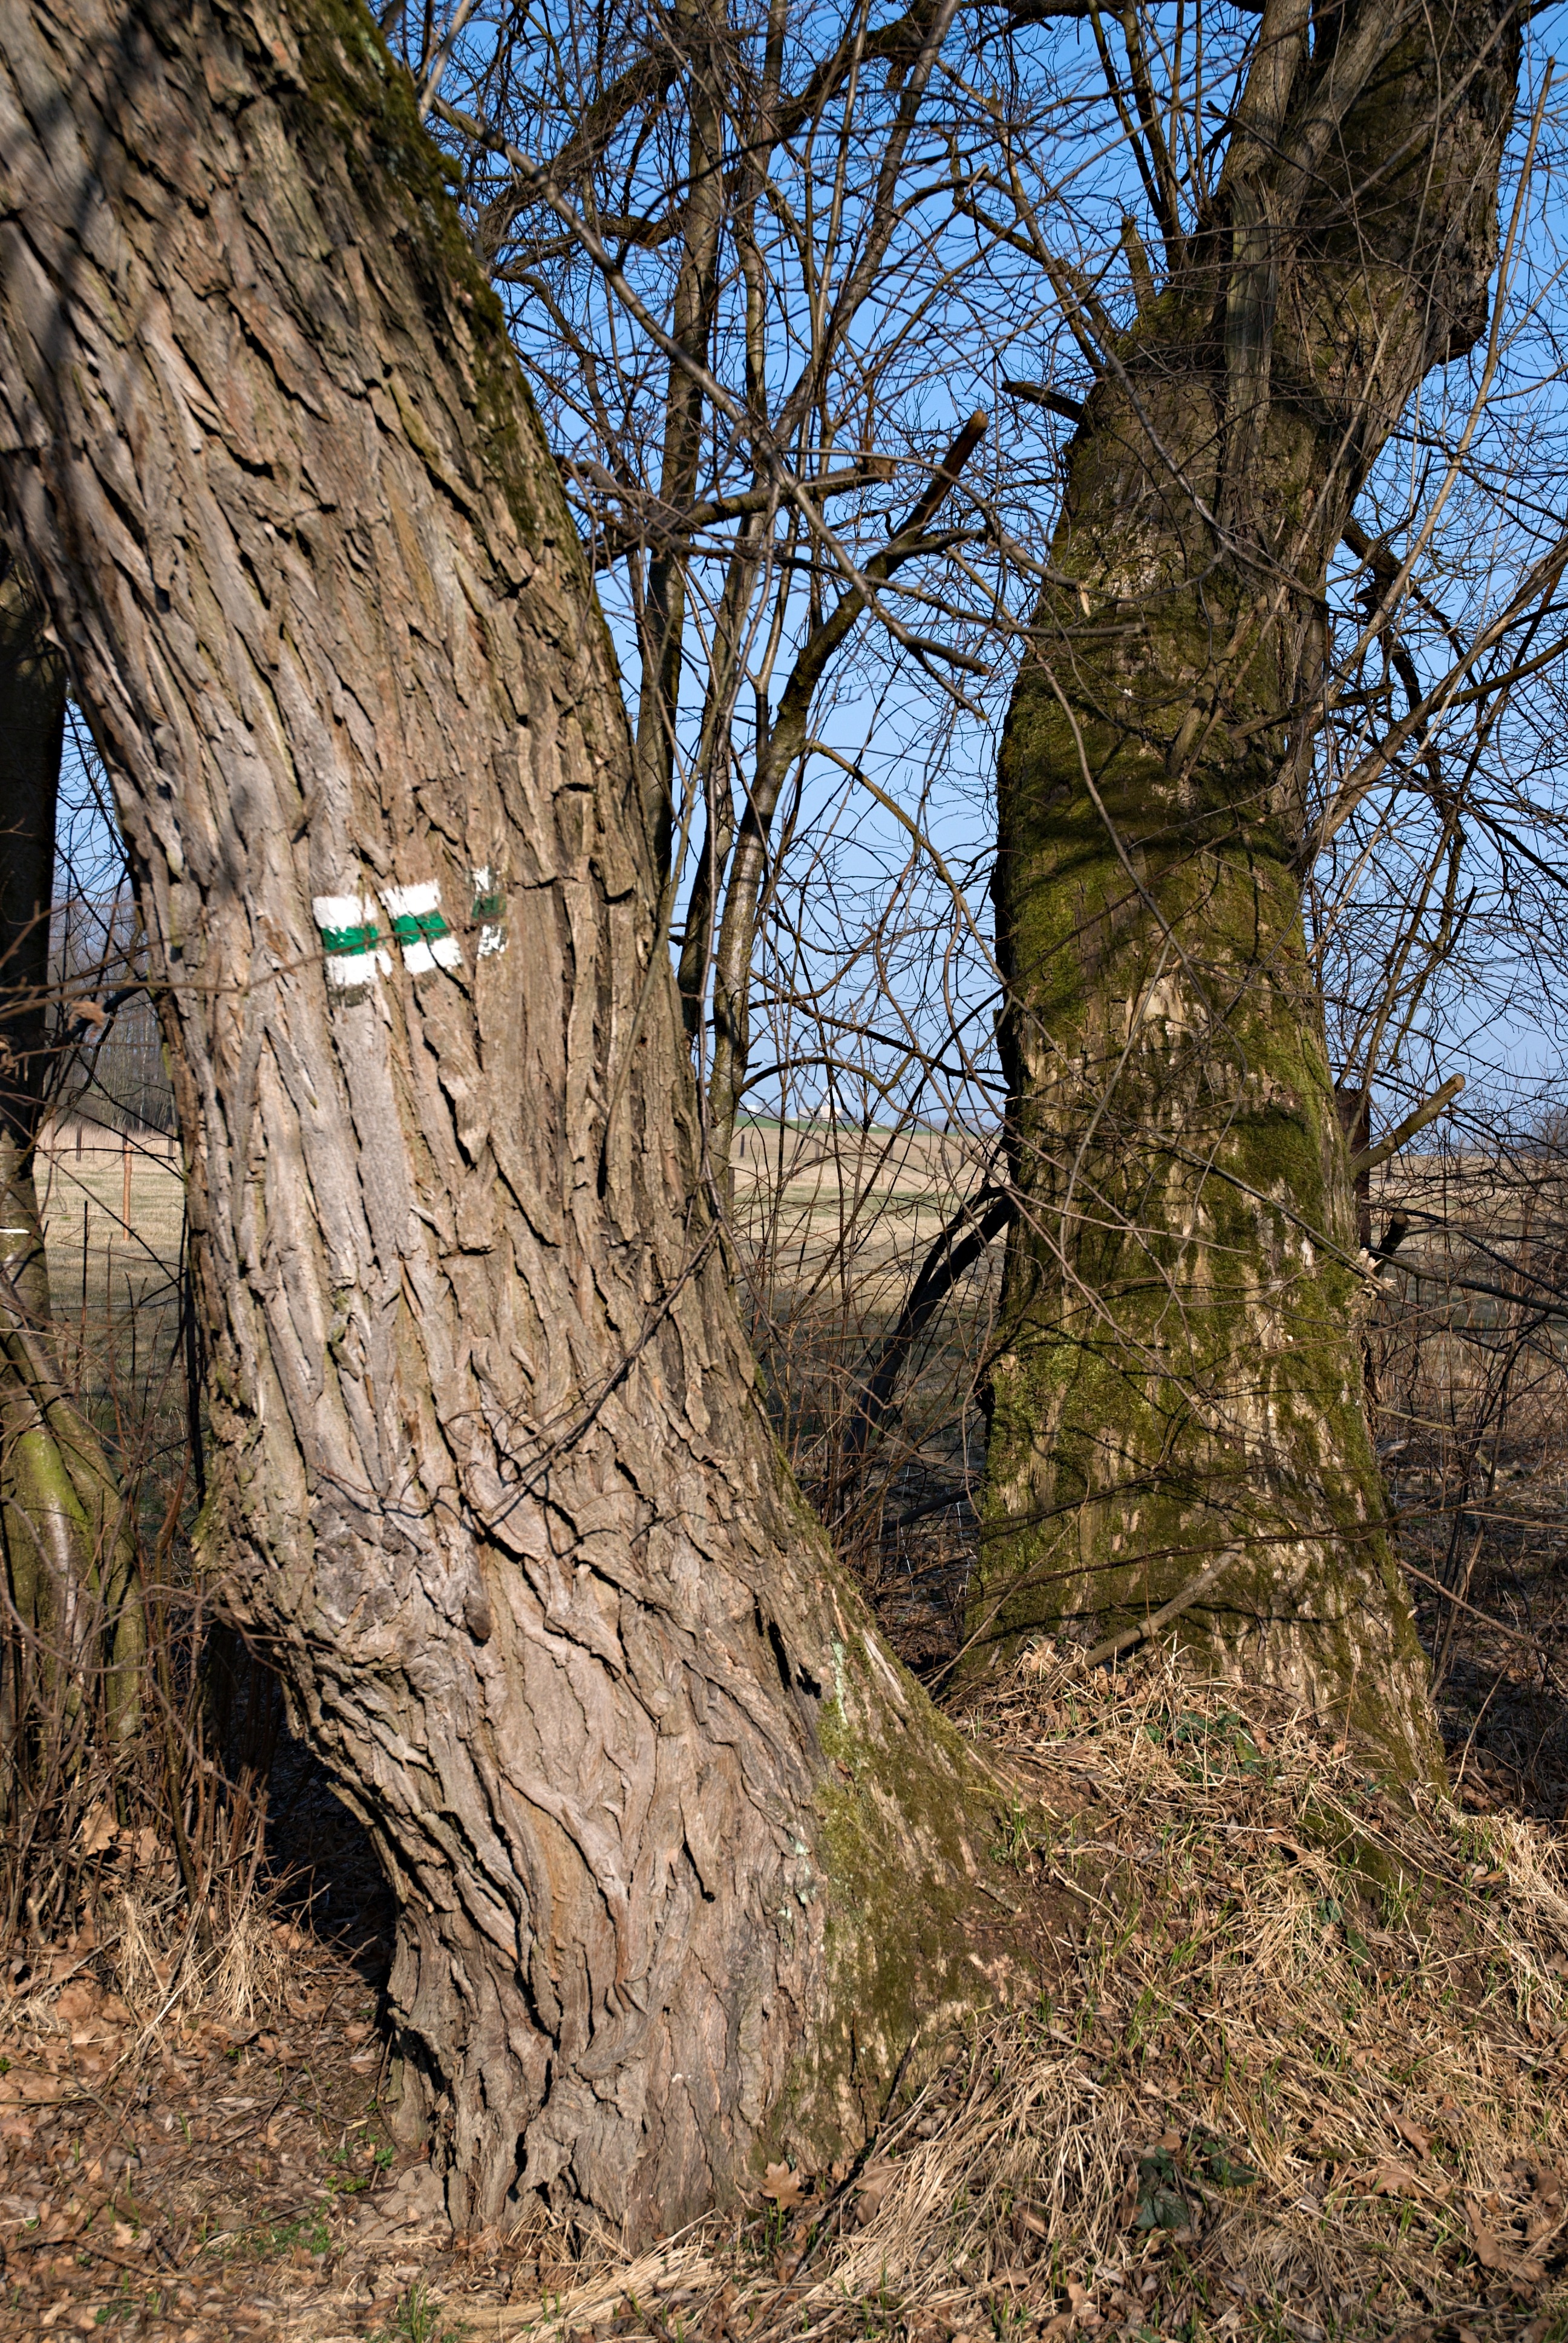
landscape, tree, forest, branch, plant, wood, leaf, flower, trunk, autumn, tourism, trees, branches, deciduous, oak, woodland, south bohemia, tree branches, flowering plant, woody plant, land plant, at the mill, borovany, tourist trail